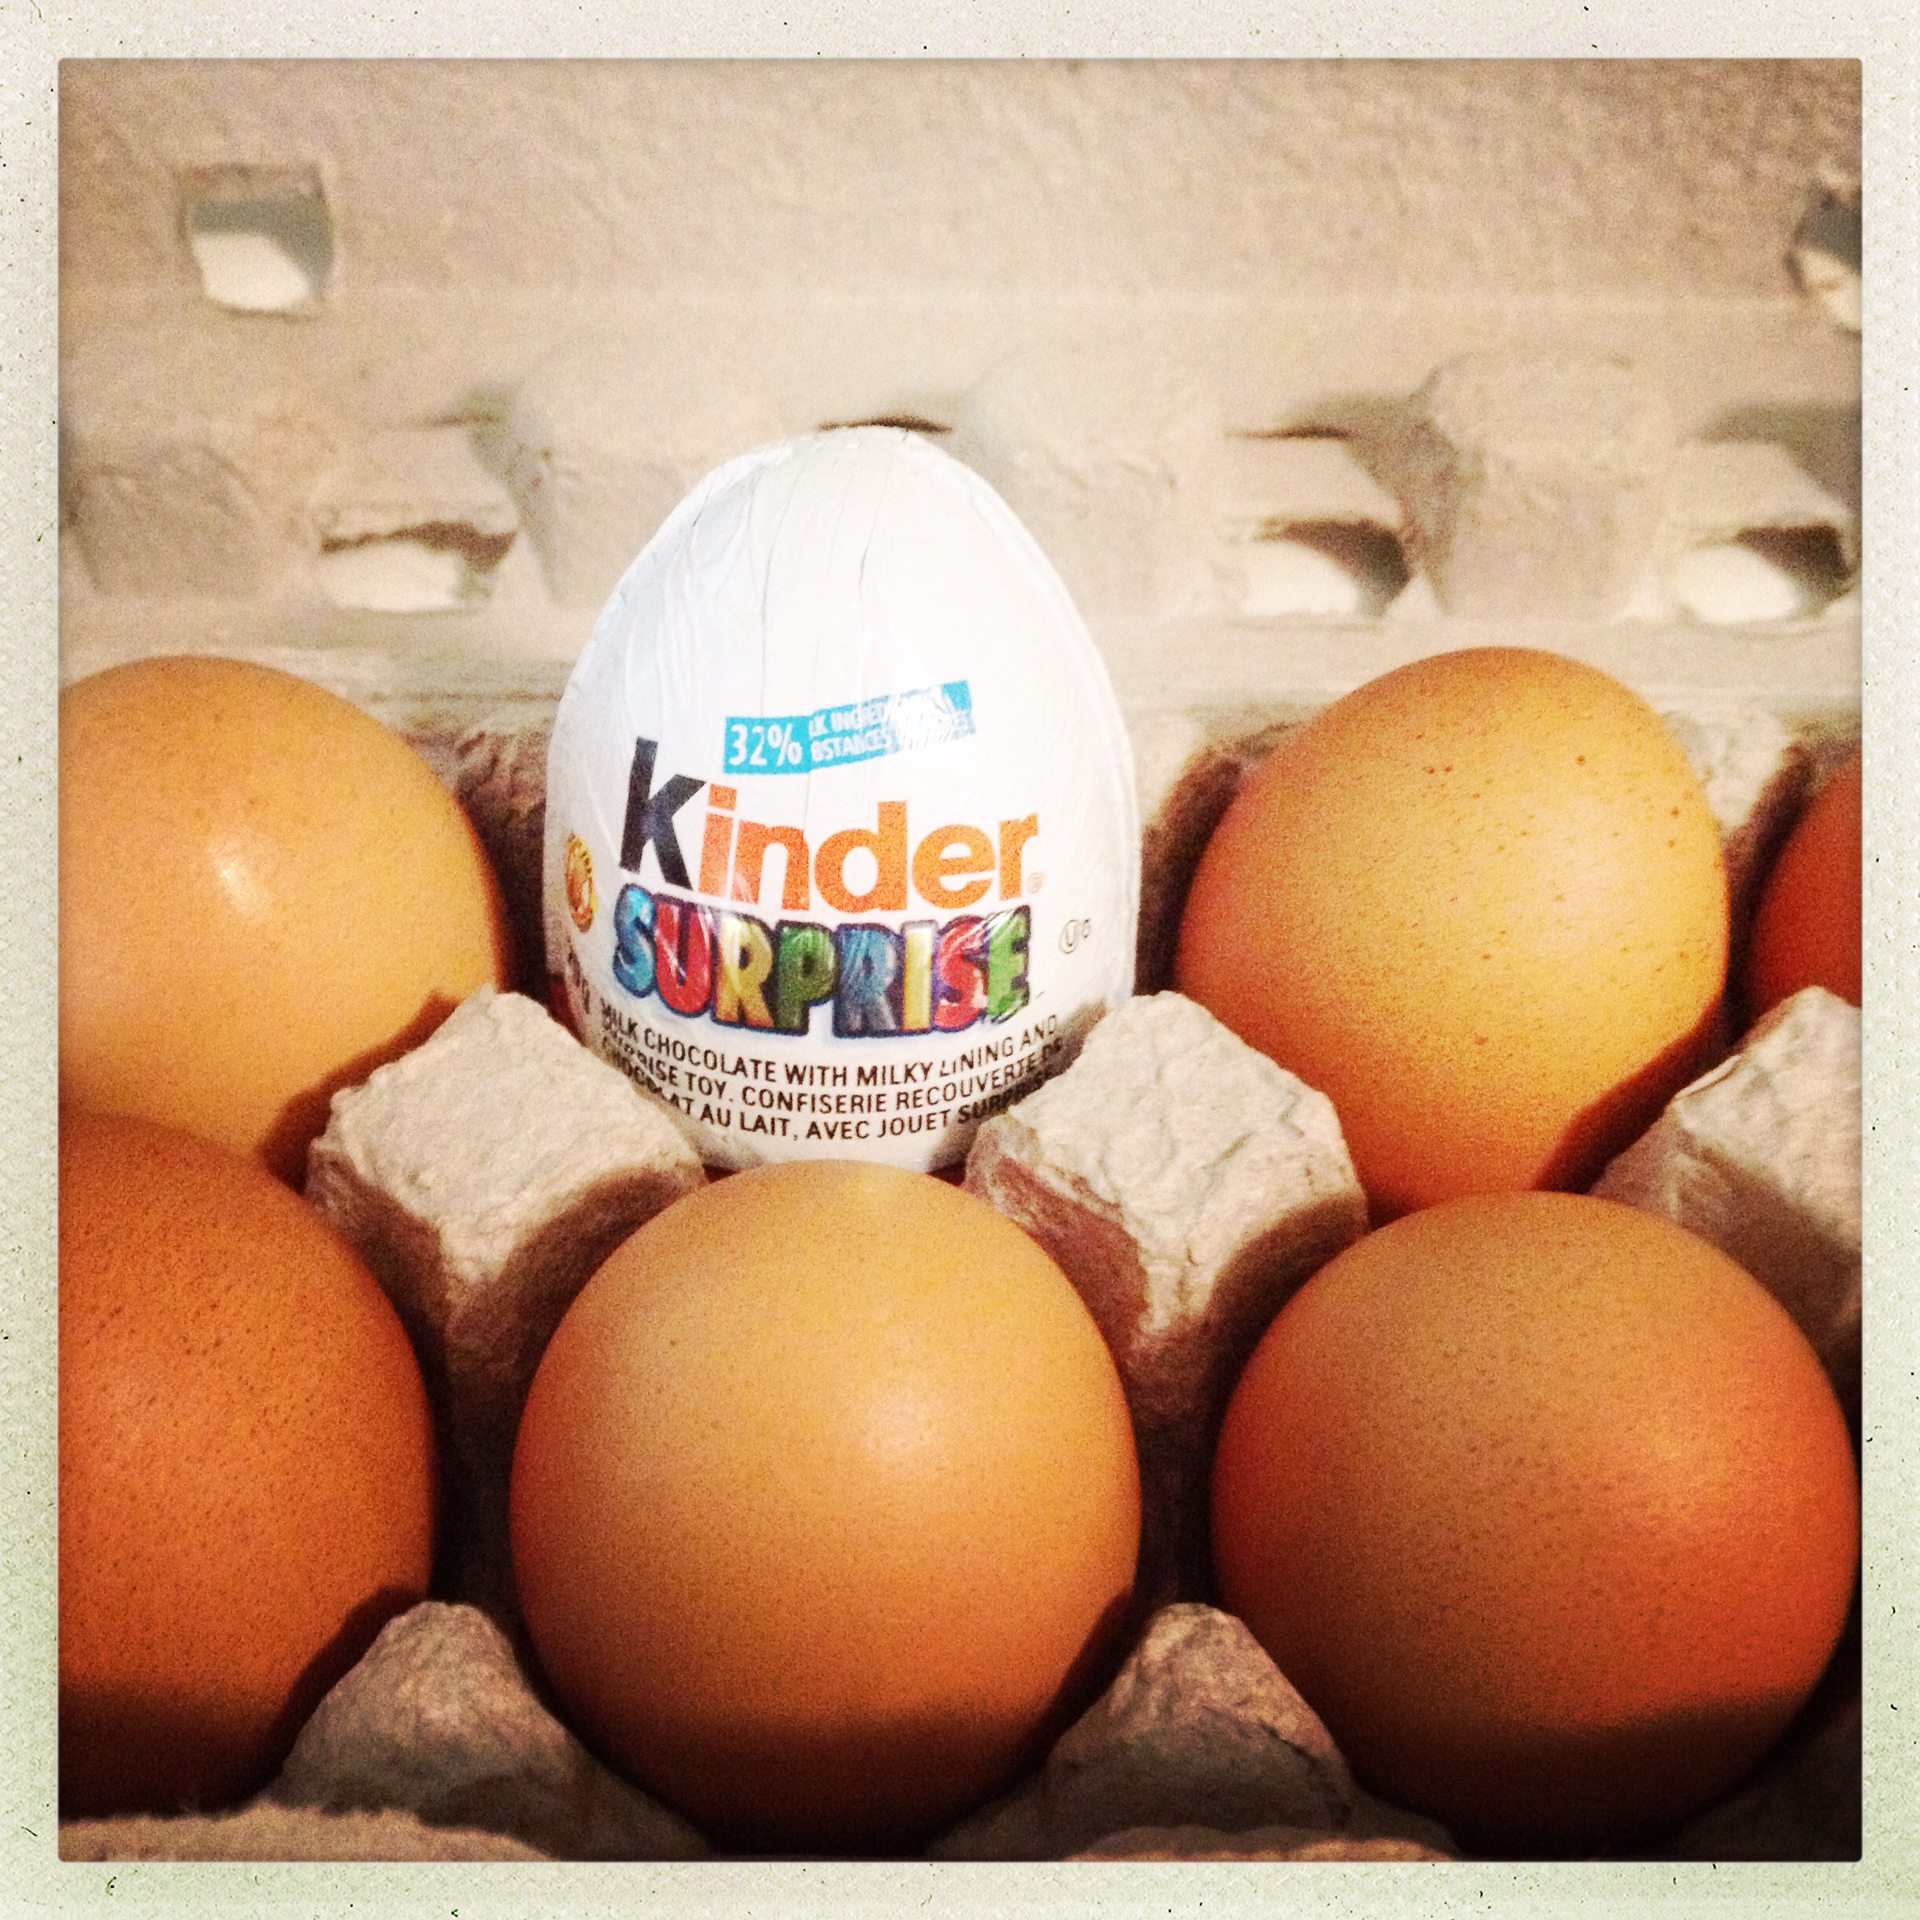
sweet, food, chocolate, egg, kinder, surprise, treat, animal source foods